Fornes Chapel

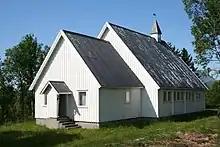
View of the chapel

Fornes Chapel is a chapel of the Church of Norway in Andøy Municipality in Nordland county, Norway. It is an annex chapel, located in the village of Fornes on the island of Hinnøya, in the Andøy parish of the Lofoten prosti (deanery) in the Diocese of Sør-Hålogaland. White and wooden, it was built in a long church style in 1965 and seats about 120 people.